Joseph M. Proskauer

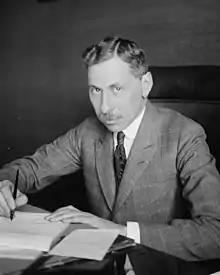
Proskauer

Joseph Meyer Proskauer (6 August 1877 – 10 September 1971) was an American lawyer, judge, philanthropist, and political activist and is the name partner of Proskauer Rose.